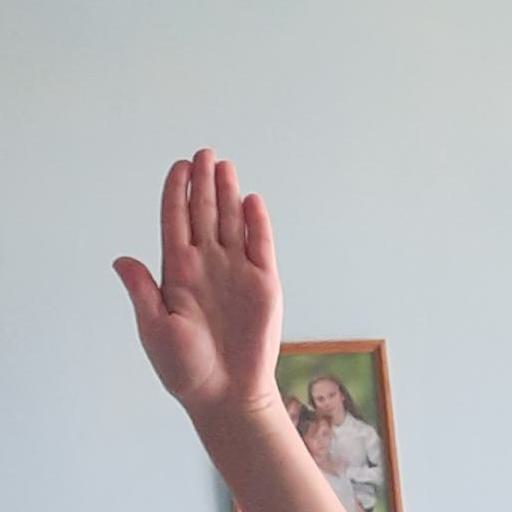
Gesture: stop